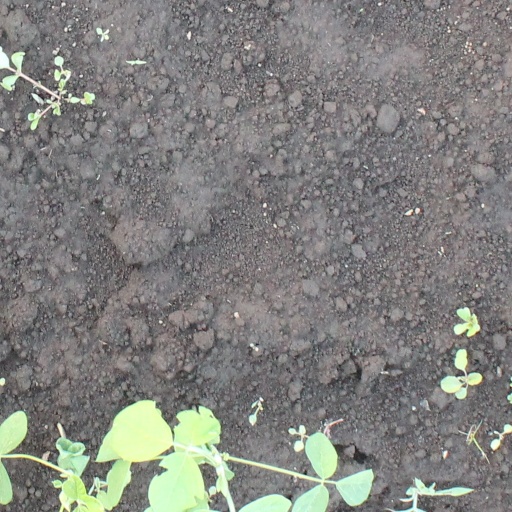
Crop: soybean